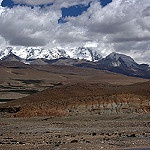
Label: mountain